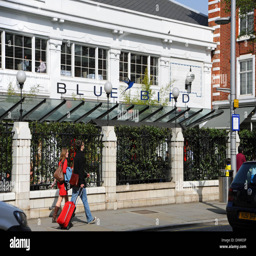
the bar and restaurant made famous by the television show made